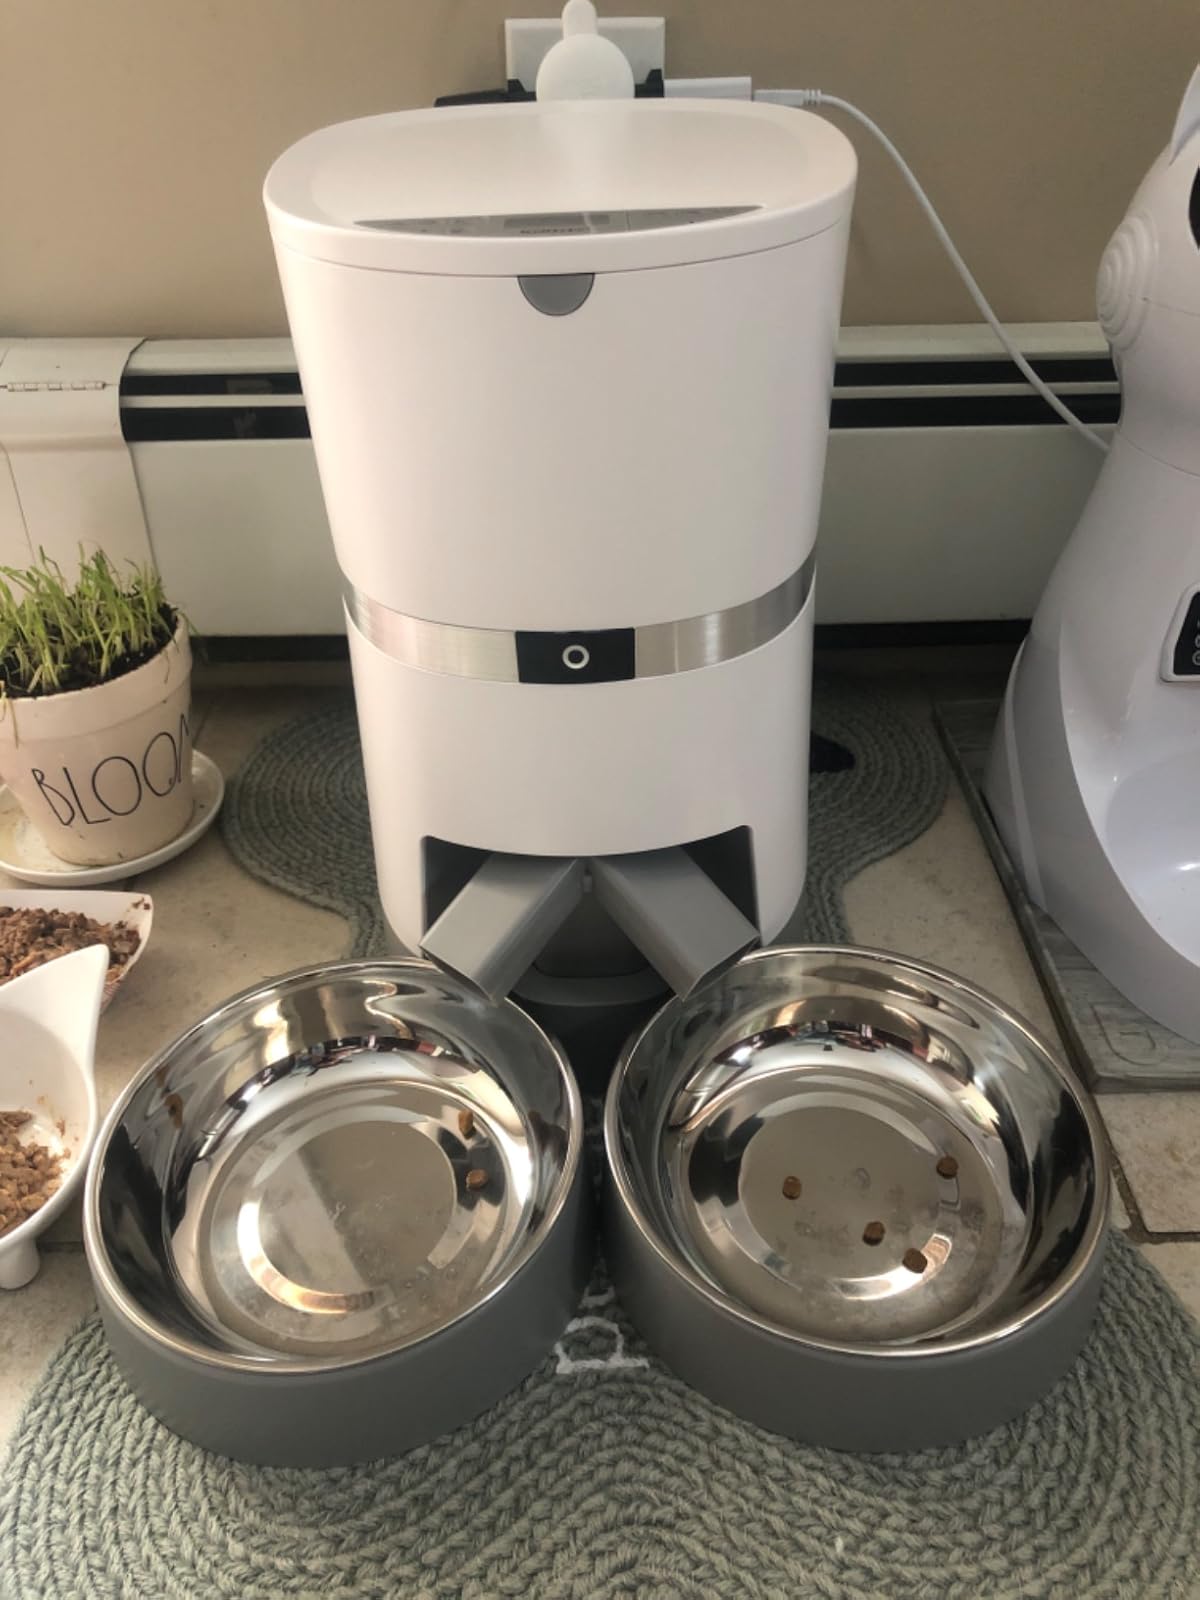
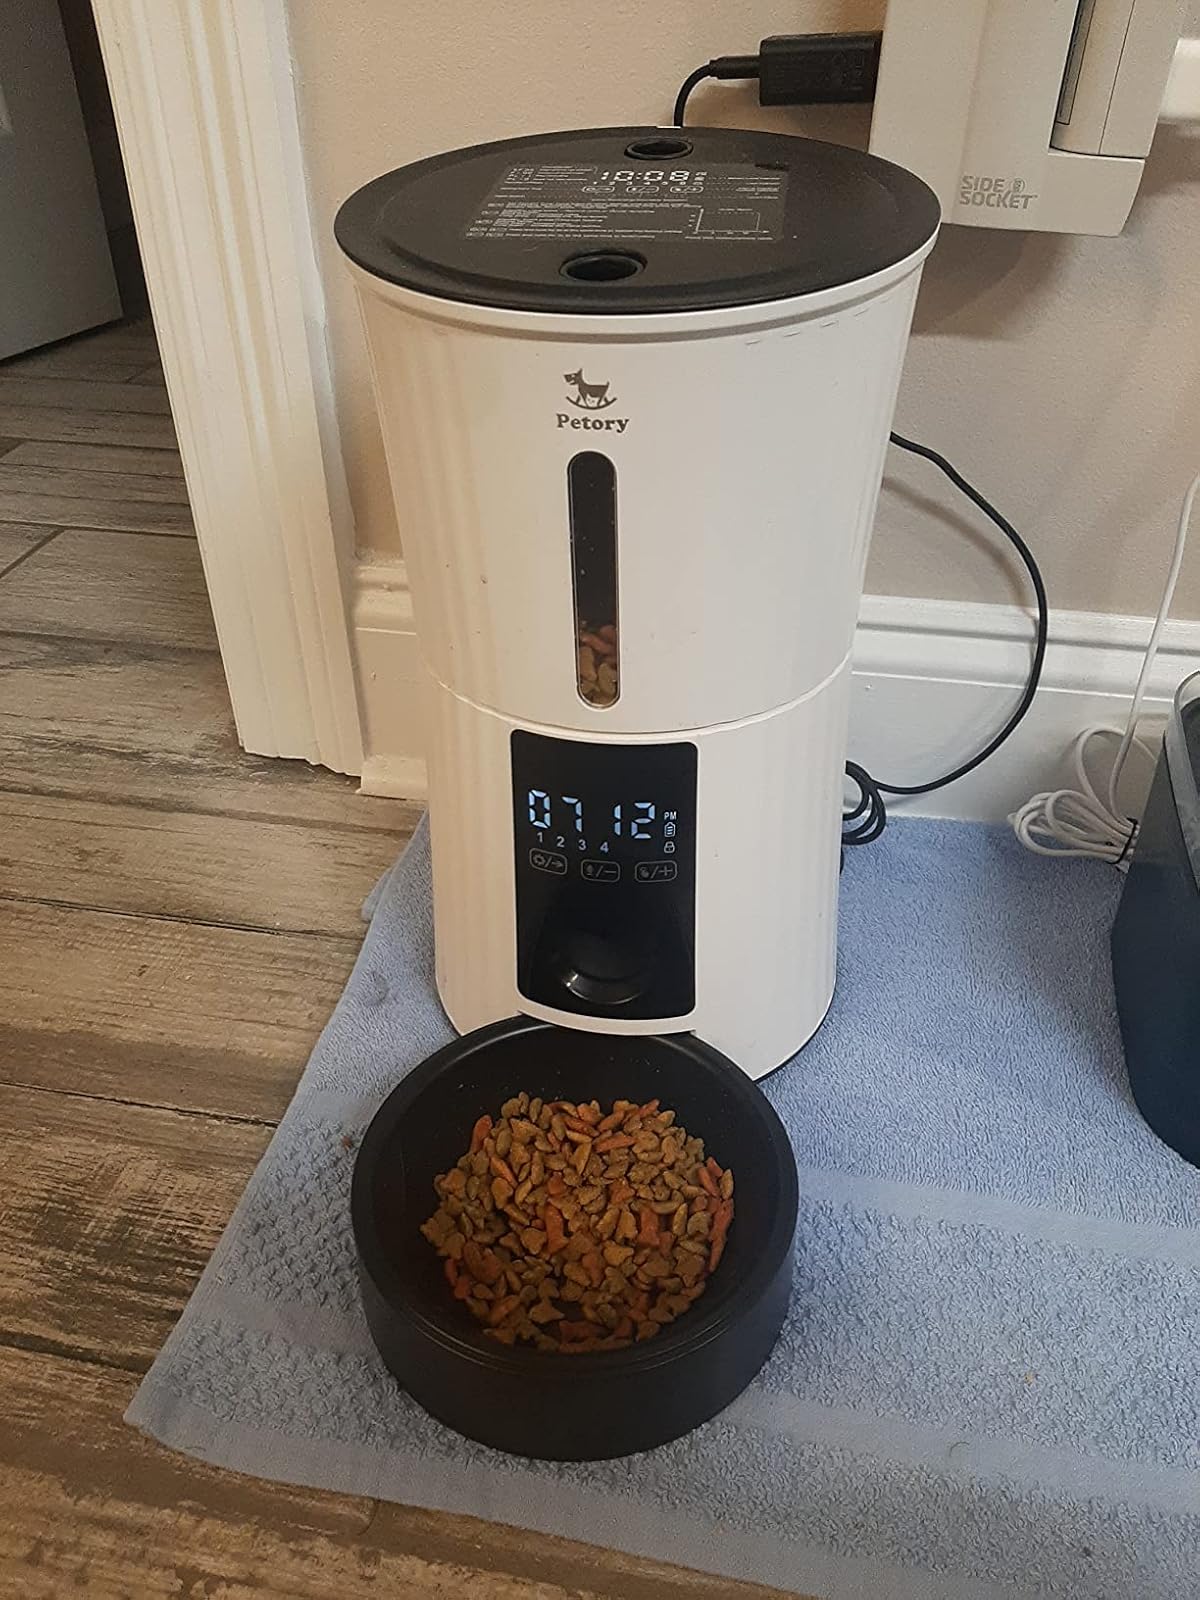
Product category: items_feeder
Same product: no